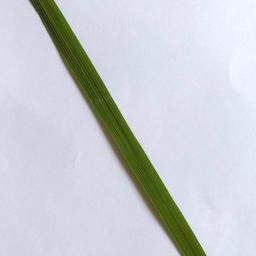
Label: Rice___Healthy